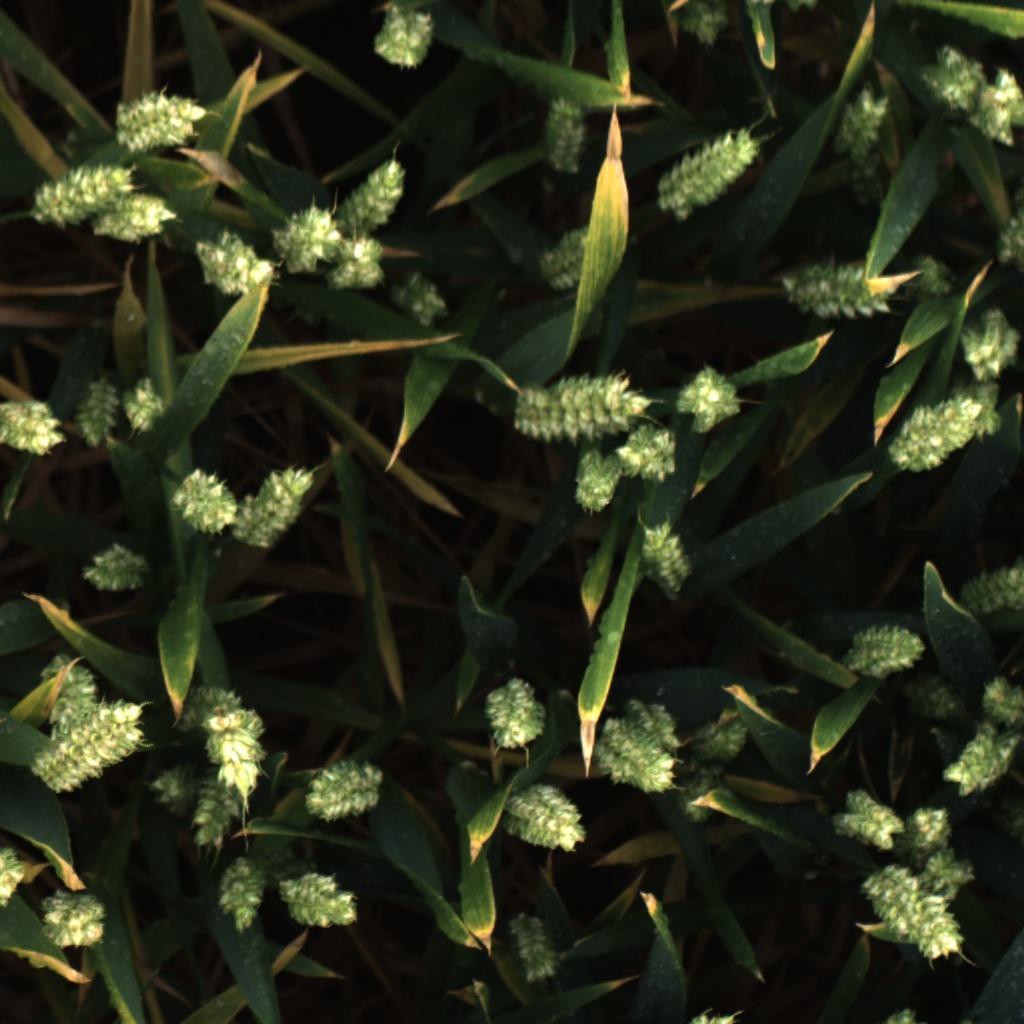
Country: UK
Location: Rothamsted
Wheat development stage: Filling - Ripening